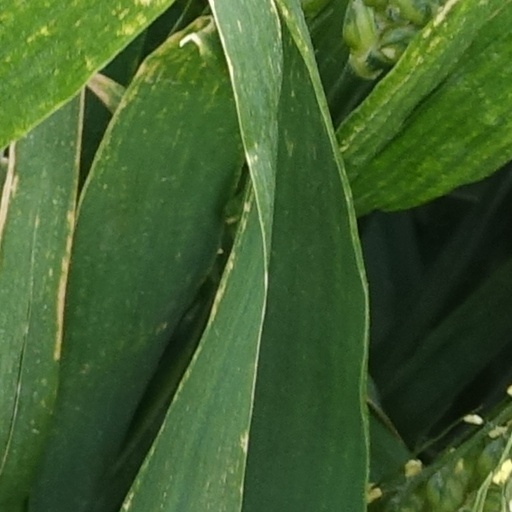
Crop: wheat